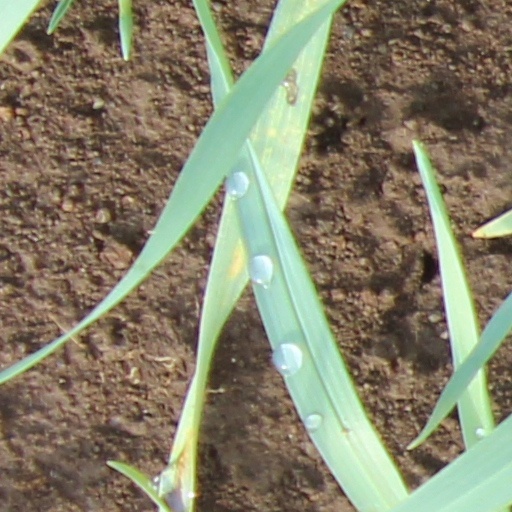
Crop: wheat